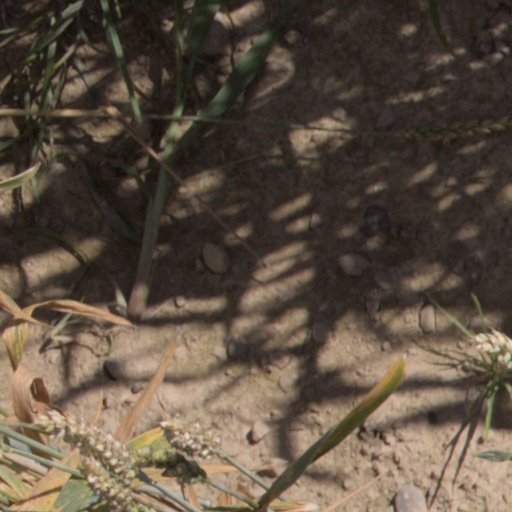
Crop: wheat